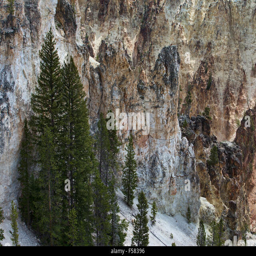
gorge carved out by river .